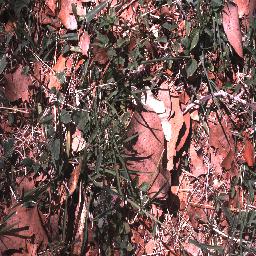
Label: negative